Old North Columbus

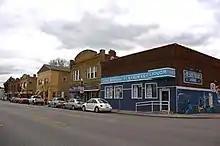
The Blue Danube

Old North Columbus has had a long history of restaurants, bars, and music venues, which still holds true today. With the core of commercial district located along High Street, the businesses in the neighborhood range from grocery stores, pharmacies, printing and copy services, laundromats, barber shops and salons, but primarily this has been a popular entertainment district for students at Ohio State. One of the notable popular restaurants was The Blue Danube, a popular restaurant of the neighborhood from 1940 to when it closed in 2018. The business's new owner plans to reopen the Blue Danube in the summer or fall of 2023.